Tabula Hungariae

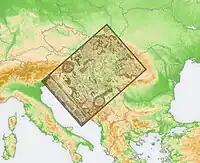
Approximate area covered by Tabula Hungariae.

The map is approximately 65×85 cm in size and is oriented in southwest–northeast direction. It shows the settlements and landmarks of the Kingdom of Hungary in the early 16th century. The southern areas occupied by the Ottoman Empire are marked with different colors. As the only covered parts outside the border are in the south, it is thought that the purpose of the creation of the map was the preparations for the war against the Ottomans. Some of the settlements shown on the map vanished during the years of Ottoman wars and oppression.